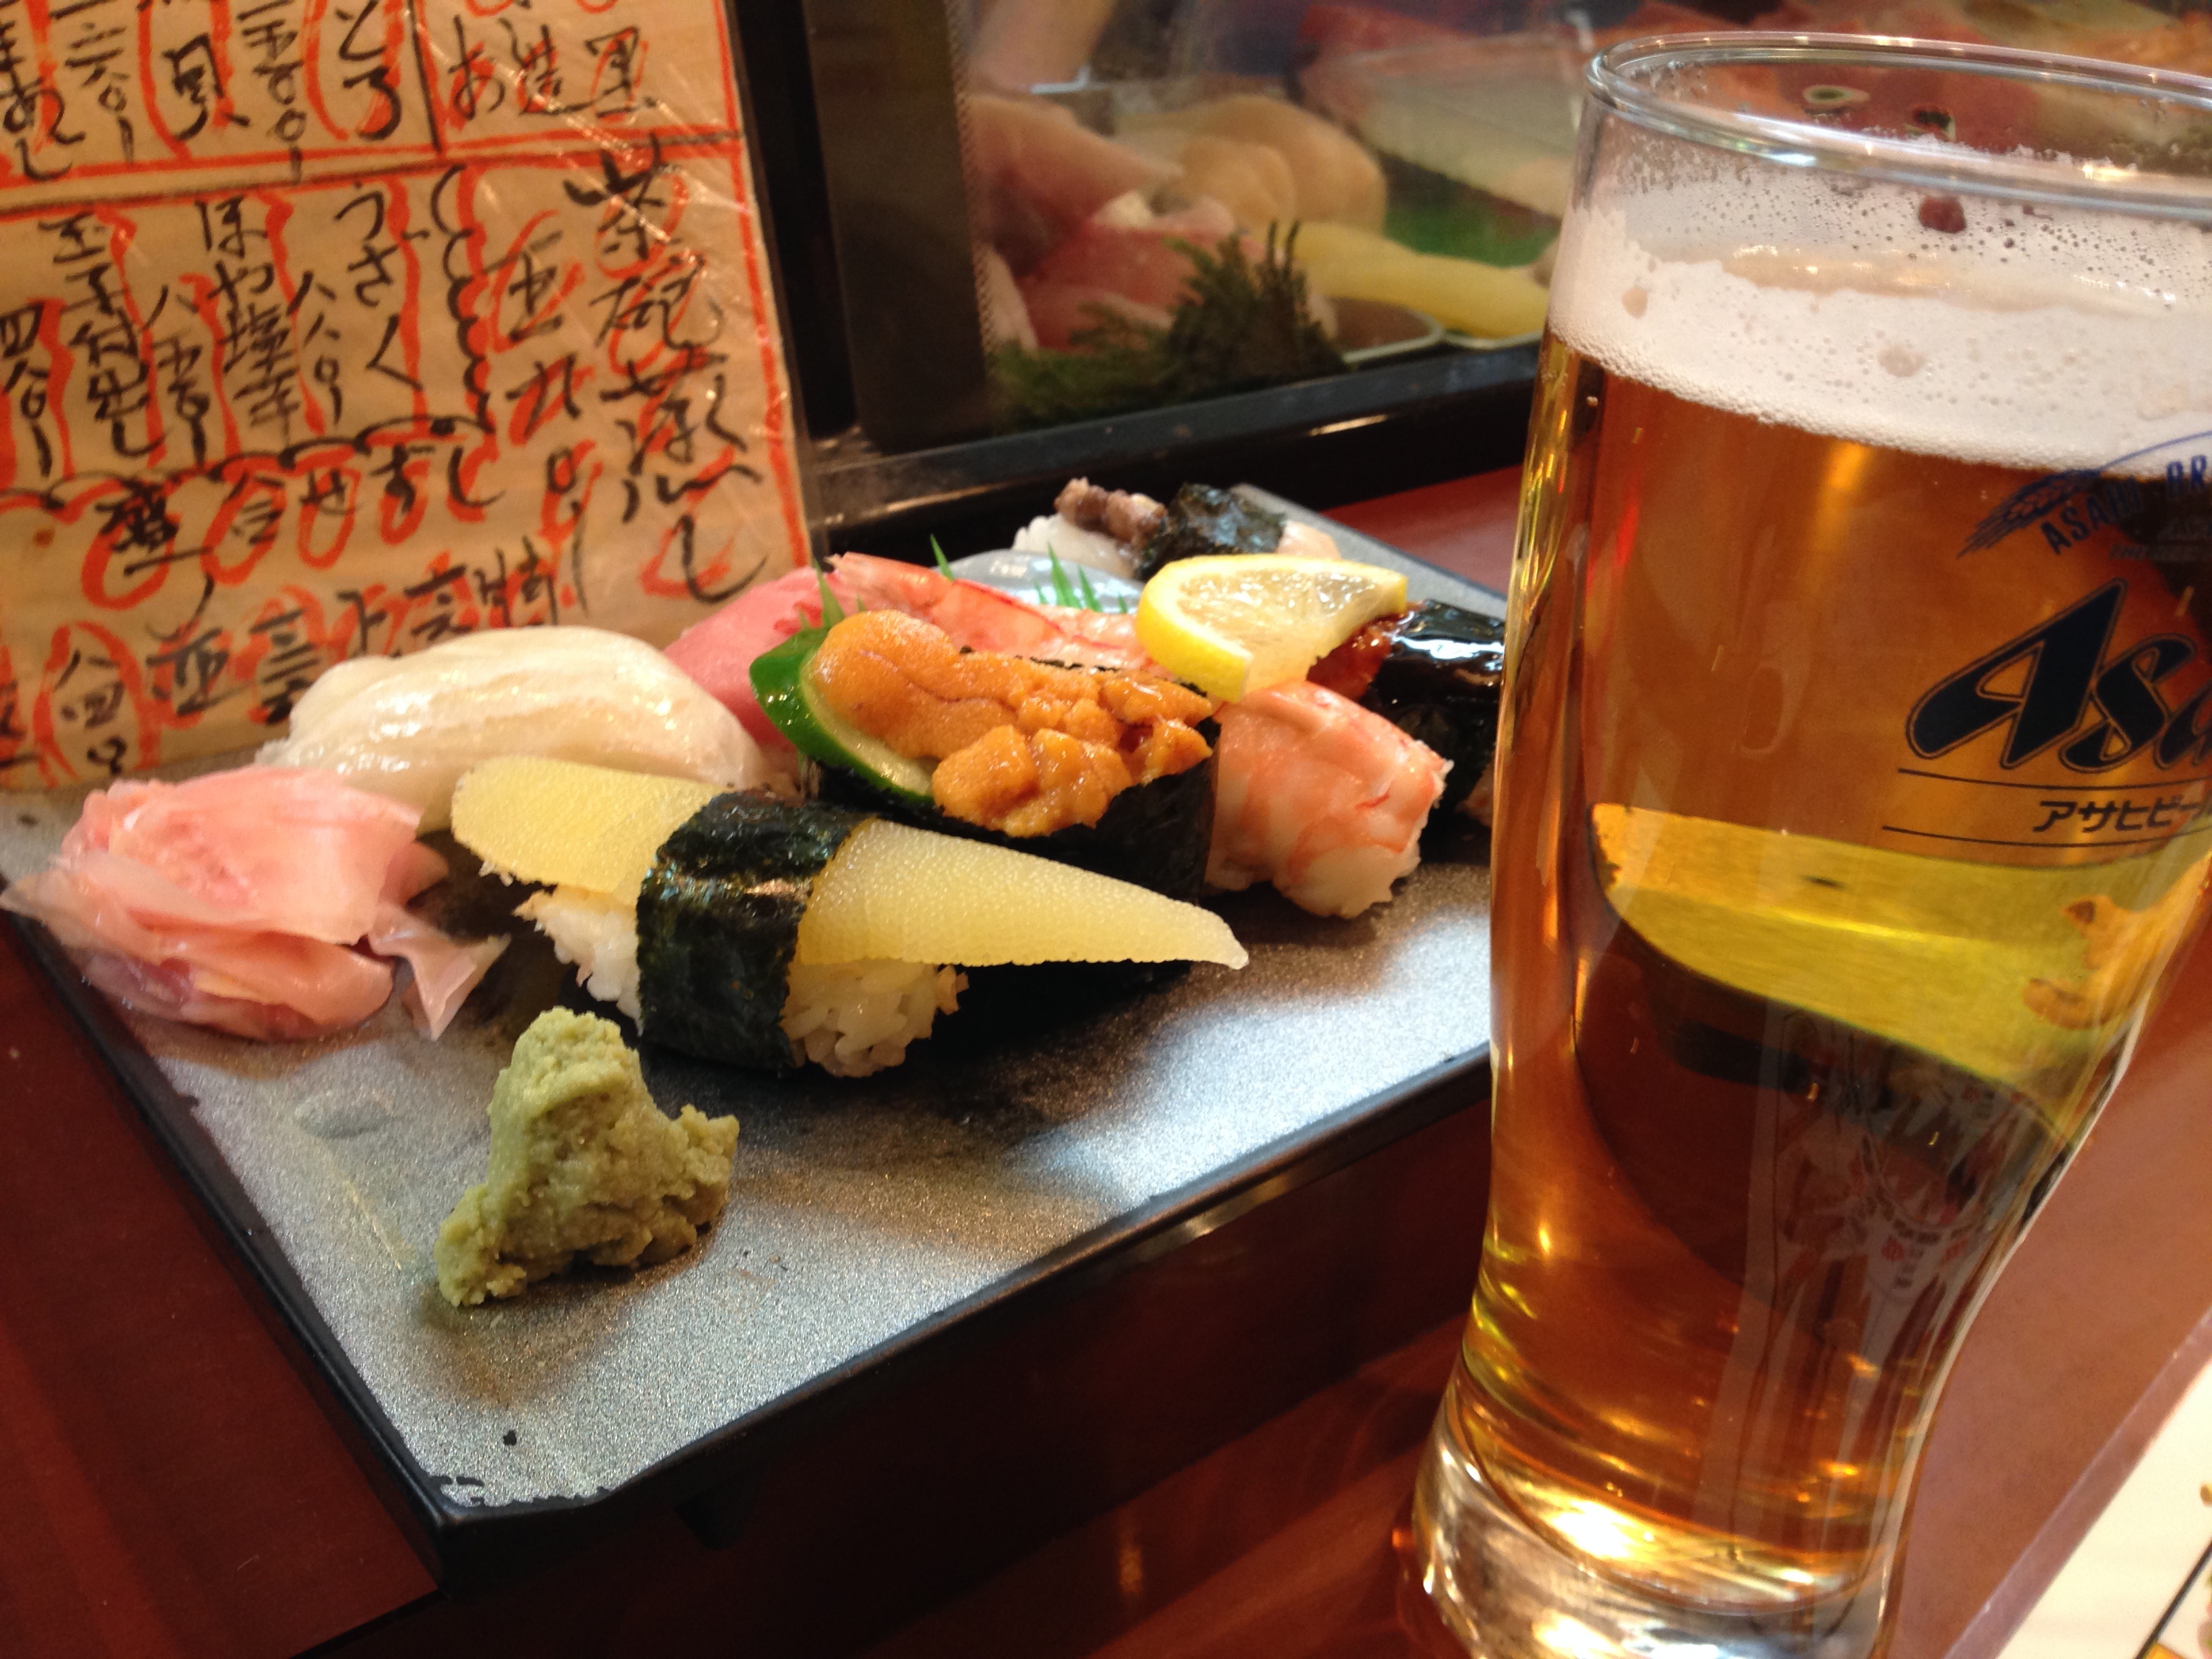
restaurant, dish, meal, food, drink, fish, cuisine, beer, asian food, sushi, japanese, bob, sense